Isaiah Stillman

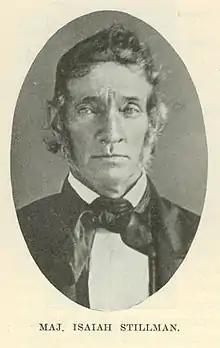
Major Isaiah Stillman, Illinois militia leader

Isaiah Stillman ( 1793–15 April 1861) was an American Cavalry Major who led the Illinois militia in the first armed confrontation of the Black Hawk War against Black Hawk's Sauk Indian Band. The first armed confrontation would be named Battle of Old Man's Creek, but would later be named Stillman's Run after him.